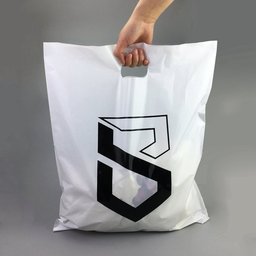
Label: plasticbags